Grid-leak detector

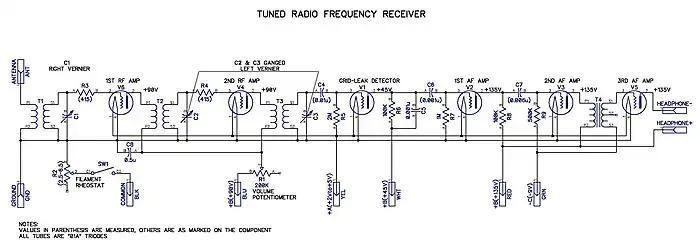
A TRF receiver using a grid leak detector (V1)

Early applications of triode tubes ("Audions") as detectors usually did not include a resistor in the grid circuit. First use of a resistance in the grid circuit of a vacuum tube detector circuit may have been by Sewall Cabot in 1906. Cabot wrote that he made a pencil mark to discharge the grid condenser, after finding that touching the grid terminal of the tube would cause the detector to resume operation after having stopped.